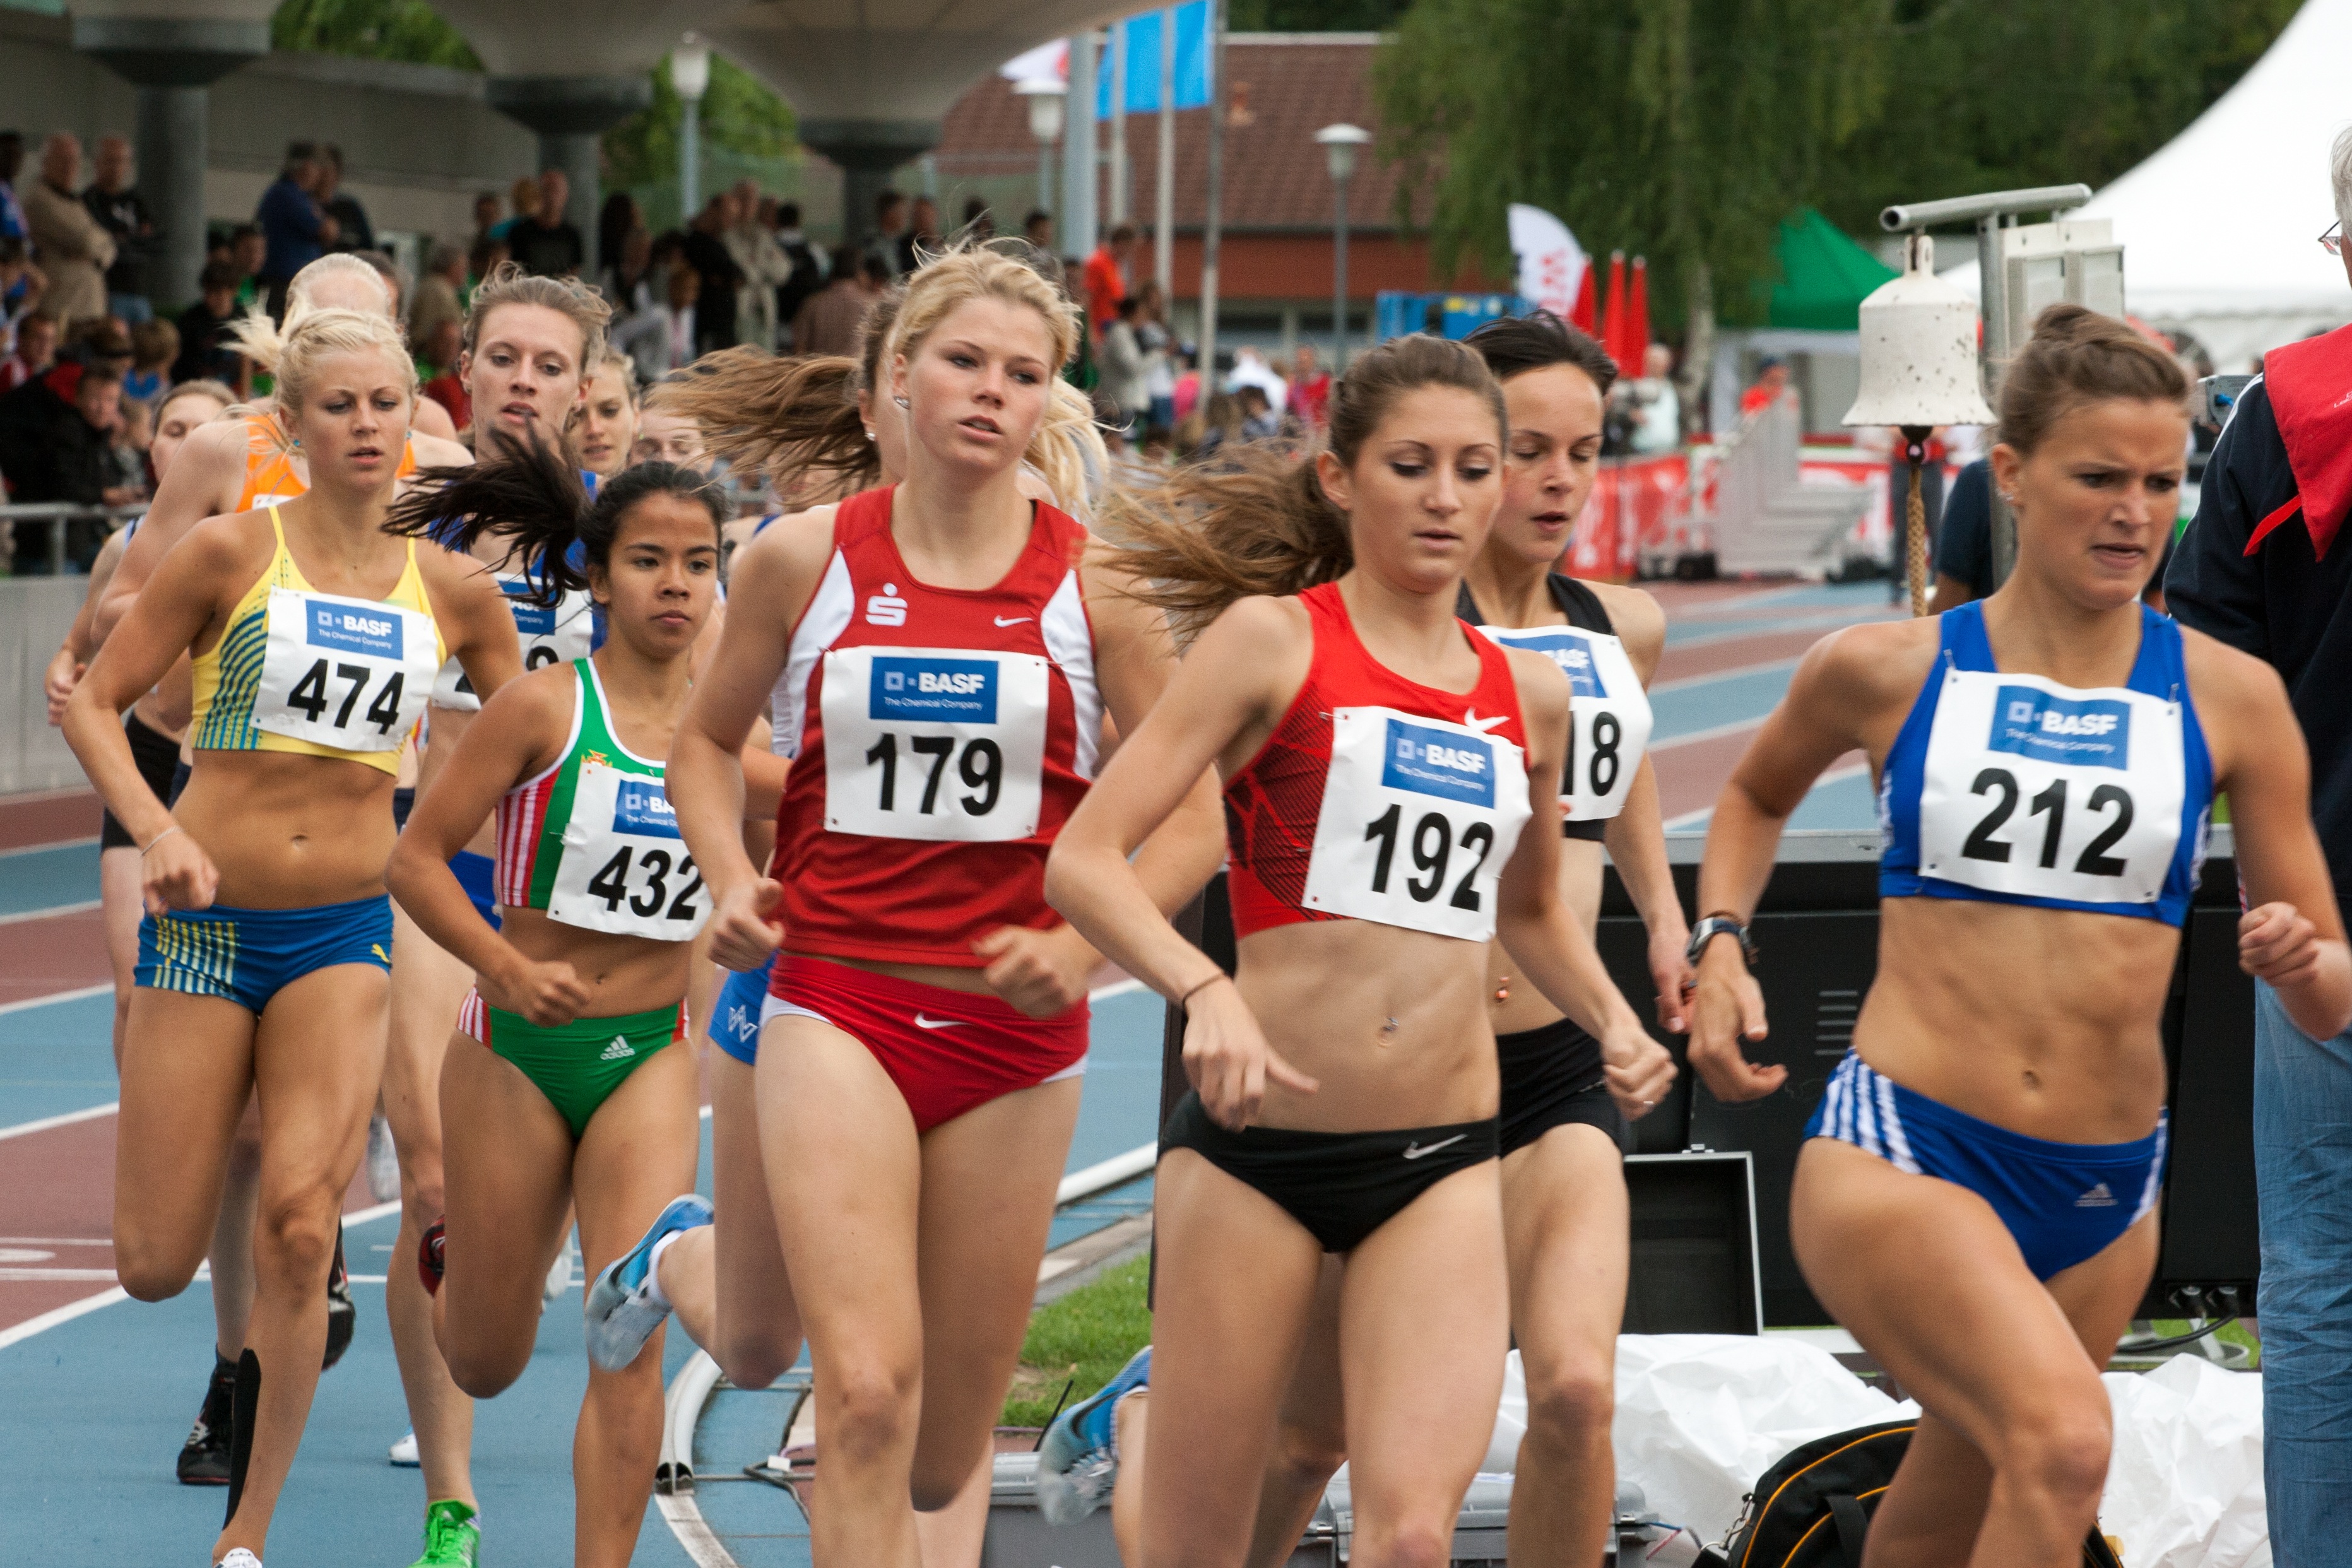
person, sport, running, run, recreation, sports, endurance, athletics, sprint, physical exercise, junior gala mannheim, outdoor recreation, human action, track and field athletics, long distance running, cross country running, heptathlon, middle distance running, 800 metres, 4 100 metres relay, racewalking